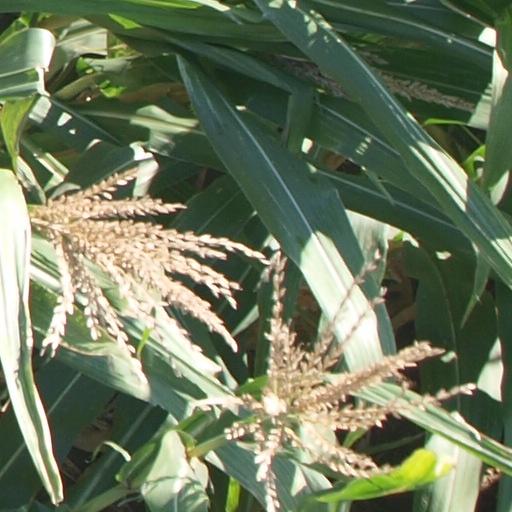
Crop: maize; corn